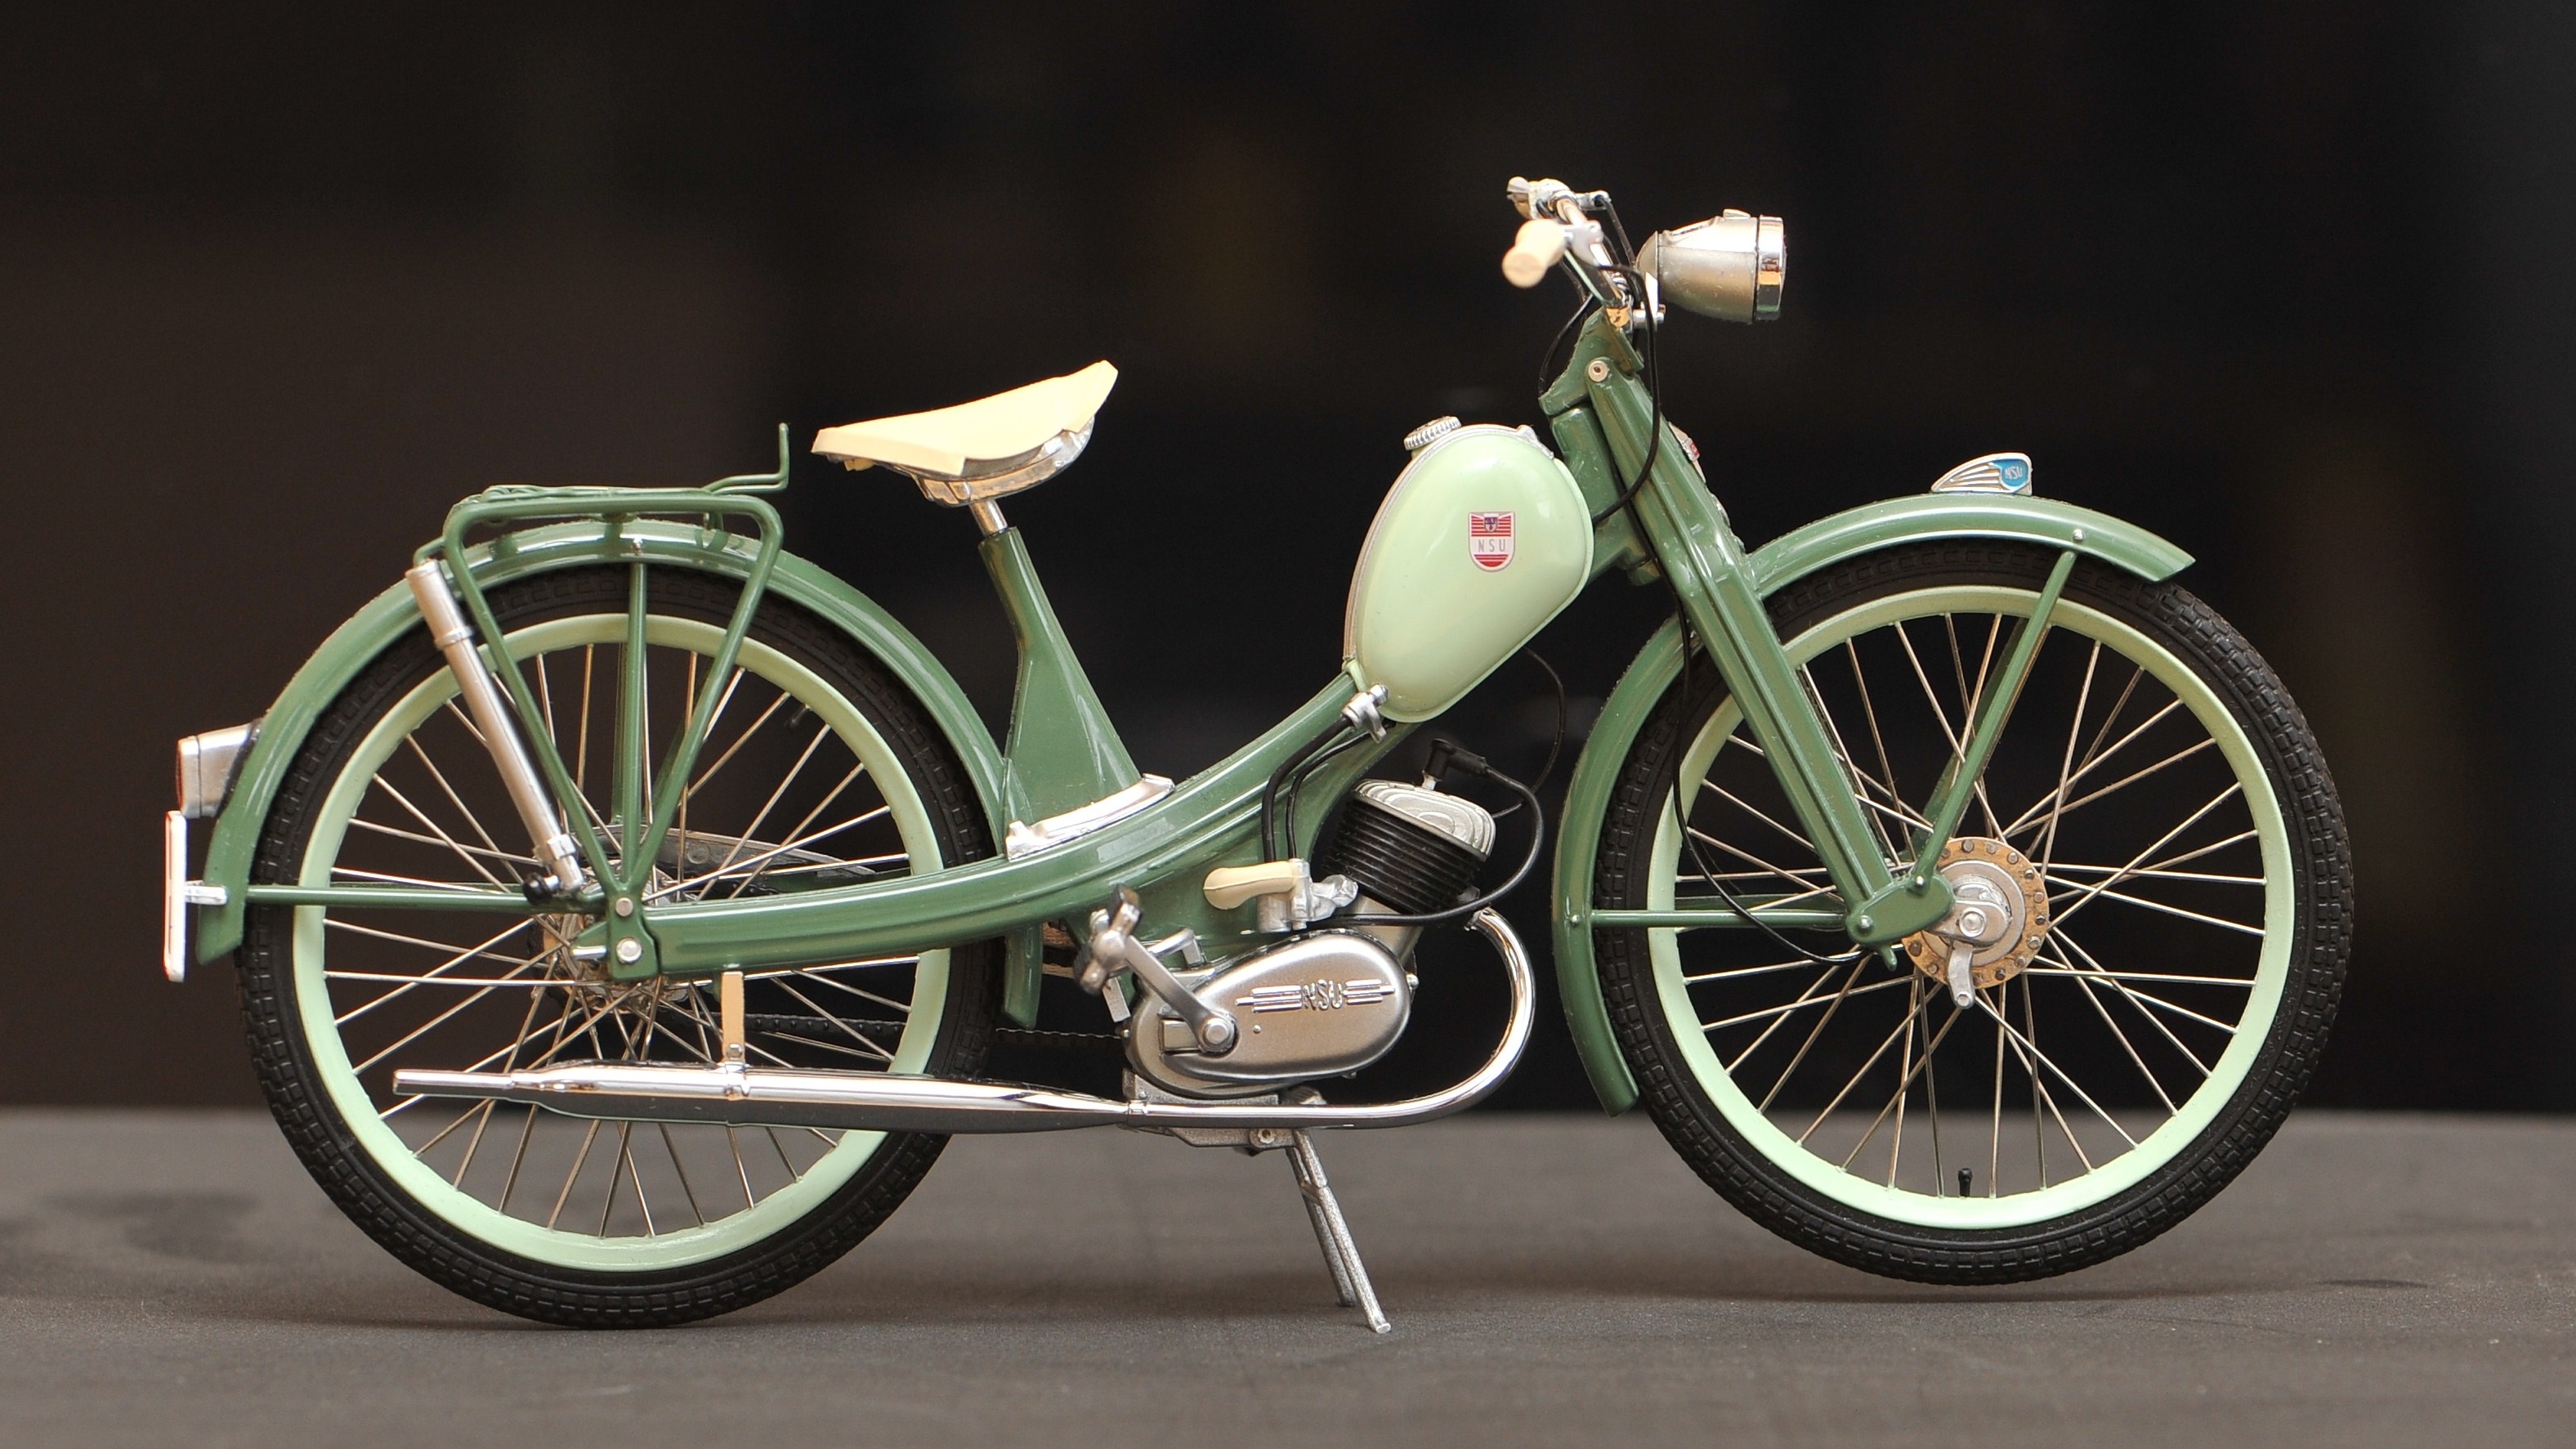
car, wheel, old, bicycle, model, vehicle, motorcycle, moped, sports equipment, 1953, nsu, land vehicle, motorcycle speedway, nsu quickly, moped old, old moped, green moped